Pembrey Sands Air Weapons Range

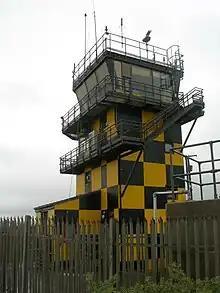
No1 Quadrant Control Tower at Pembrey Sands AWR

Pembrey Sands Air weapons range is an air-to-ground bombing and strafing practice area. It also has a unique feature in that it can provide a beach environment to enable crews to establish a Temporary Landing Zone, to practise natural surface operations. A control tower and beach guard boxes are staffed to ensure the general public do not enter the Air Weapons Range. Accommodation and kitchen facilities are available. One hour after low tide, landings can take place day or night, meaning training can take place in the dark. Lockheed C-130 Hercules aircraft regularly used the airstrip. The first test sand landing of an Airbus A400M Atlas has been completed.